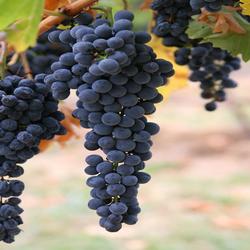
Label: Grapes